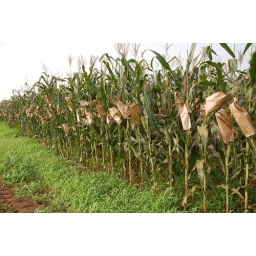
Maize ears covering with paper bags in maize experimental plot to produce inbred line maize at IITA Ibadan.